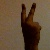
The image shows a hand gesture representing the number 2 in Indian Sign Language.